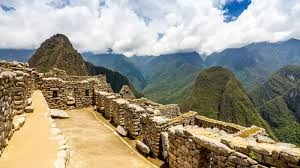
Landmark: Machu Picchu